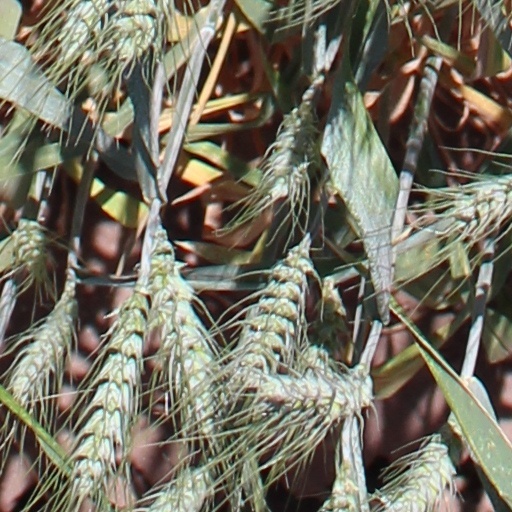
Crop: wheat